Ryan Matterson

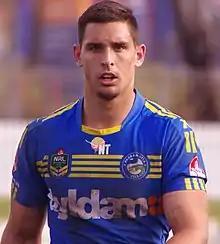
Matterson playing for Parramatta in 2014

On 3 May 2014, he played for the New South Wales under-20s team against the Queensland under-20s team. On 26 June 2014, he re-signed with the Eels on a 3-year contract. On 18 October 2014, he played for the Junior Kangaroos against the Junior Kiwis. In 2015, he graduated to Eels' New South Wales Cup team, Wentworthville Magpies. In August 2015, he signed a two-year contract with the Sydney Roosters starting in 2016.